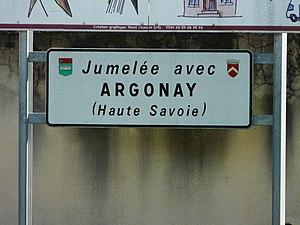
Panneau de jumelage à Château-l'Évêque, Dordogne, France.
Château-l'Évêque est une commune française située dans le département de la Dordogne, en région Nouvelle-Aquitaine.